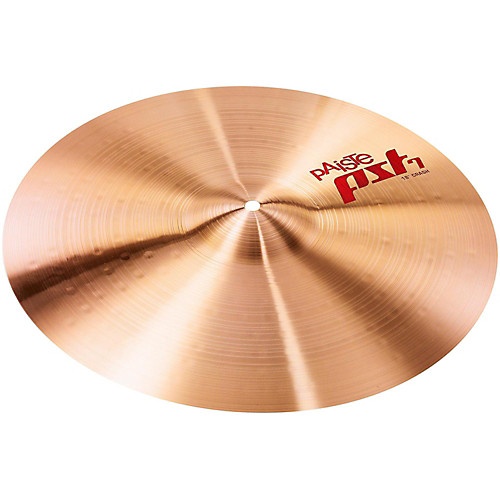
Paiste PST7 18" Crash Cymbal
Paiste PST7 18" Crash Cymbal Bright, warm, brilliant. Medium wide range, clean mix. Giving, responsive feel. Extremely versatile crash for a vast range of musical styles and applications. Paiste Sound Technology stands for first-class manufactured cymbals and high quality sound design at an affordable price. PST7 adds an affordable line for drummers who like a traditional sound, look and feel. PST7's base is CuSn8 bronze which stems from the legendary 2002 series. The cymbals are lathed by our Swiss hand craftsmen to achieve their distinctive traditional look and finish. The result of Paiste's precise Swiss manufacturing is a warm and clear overall sound and by offering three weight classes, light/thin, medium and heavy, PST7 covers a wide range of different music styles. ﻿Order your Paiste PST7 18" Crash Cymbal from Kincaid's Is Music today!
Brand: Paiste
Category: Arts & Entertainment > Hobbies & Creative Arts > Musical Instruments > Percussion > Drum Kits > Ride Cymbal Kits